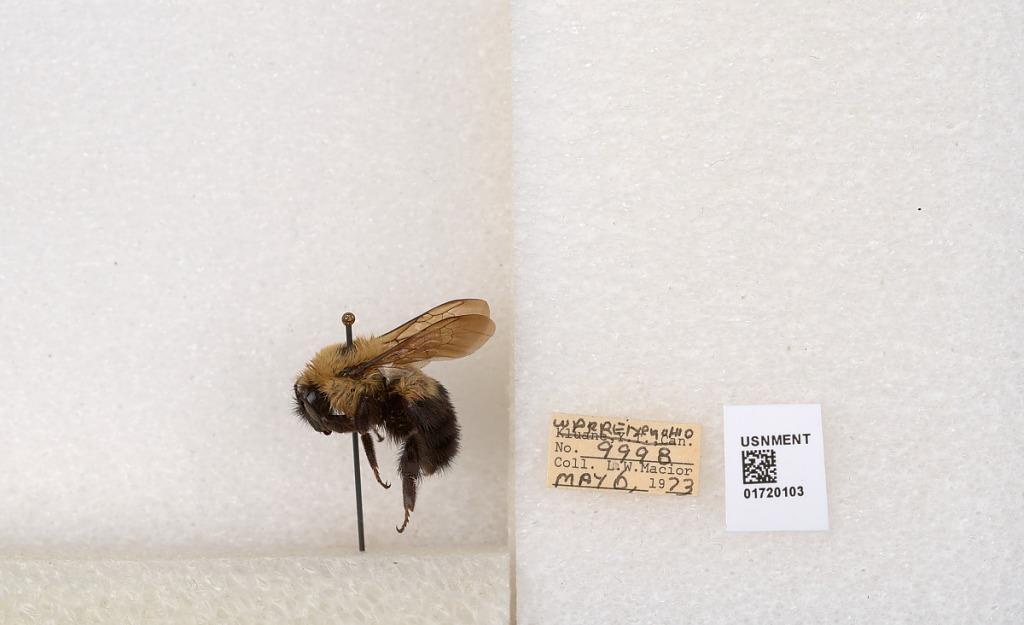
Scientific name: Bombus bimaculatus Cresson
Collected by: L. Macior
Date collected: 1973-5-6
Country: United States
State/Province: Ohio
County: Warren
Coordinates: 39.4276, -84.1668